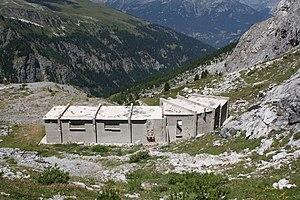
Le casernement de paix de l'ouvrage du Pas du Roc
L'ouvrage du Pas-du-Roc est une fortification faisant partie de la ligne Maginot, située sur la commune de Modane dans le département de la Savoie.